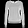
Label: Shirt